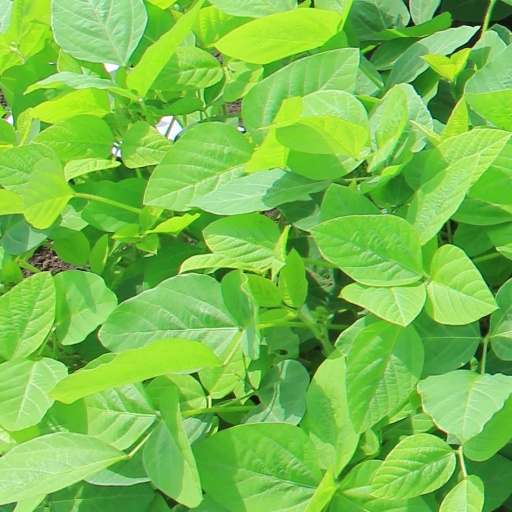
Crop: soybean